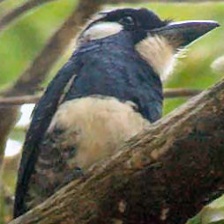
Species: BLACK BREASTED PUFFBIRD
Scientific name: NOTHARCHUS PECTORALIS